Happy Ghost II

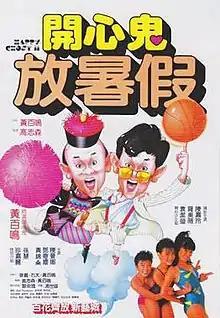
Original Hong Kong poster.

Happy Ghost II is a 1985 Hong Kong comedy film directed by Clifton Ko. Produced and written by Raymond Wong, the film stars Wong, Fennie Yuan, May Lo, Charine Chan and Gigi Fu. This film is the sequel to Happy Ghost. Although the film grossed less than its prequel, it was the 10th most grossing film in Hong Kong that year. The film is about Happy Ghost / Scholar Stewart Pik (Raymond Wong Pak-ming) gets reincarnated and is now a high school teacher called Hong Sam Kwai, born with natural superpowers but doesn't know how to use them. He is assigned to teach a class full of naughty students who likes to play pranks. He becomes a victim of his students, but with the help of a school worker (Kee-Chan Tang), he knows how to avoid the pranks. Some boys from a boy school nearby falls in love with Kwai's students and Kwai falls in love with the boys' class teacher.